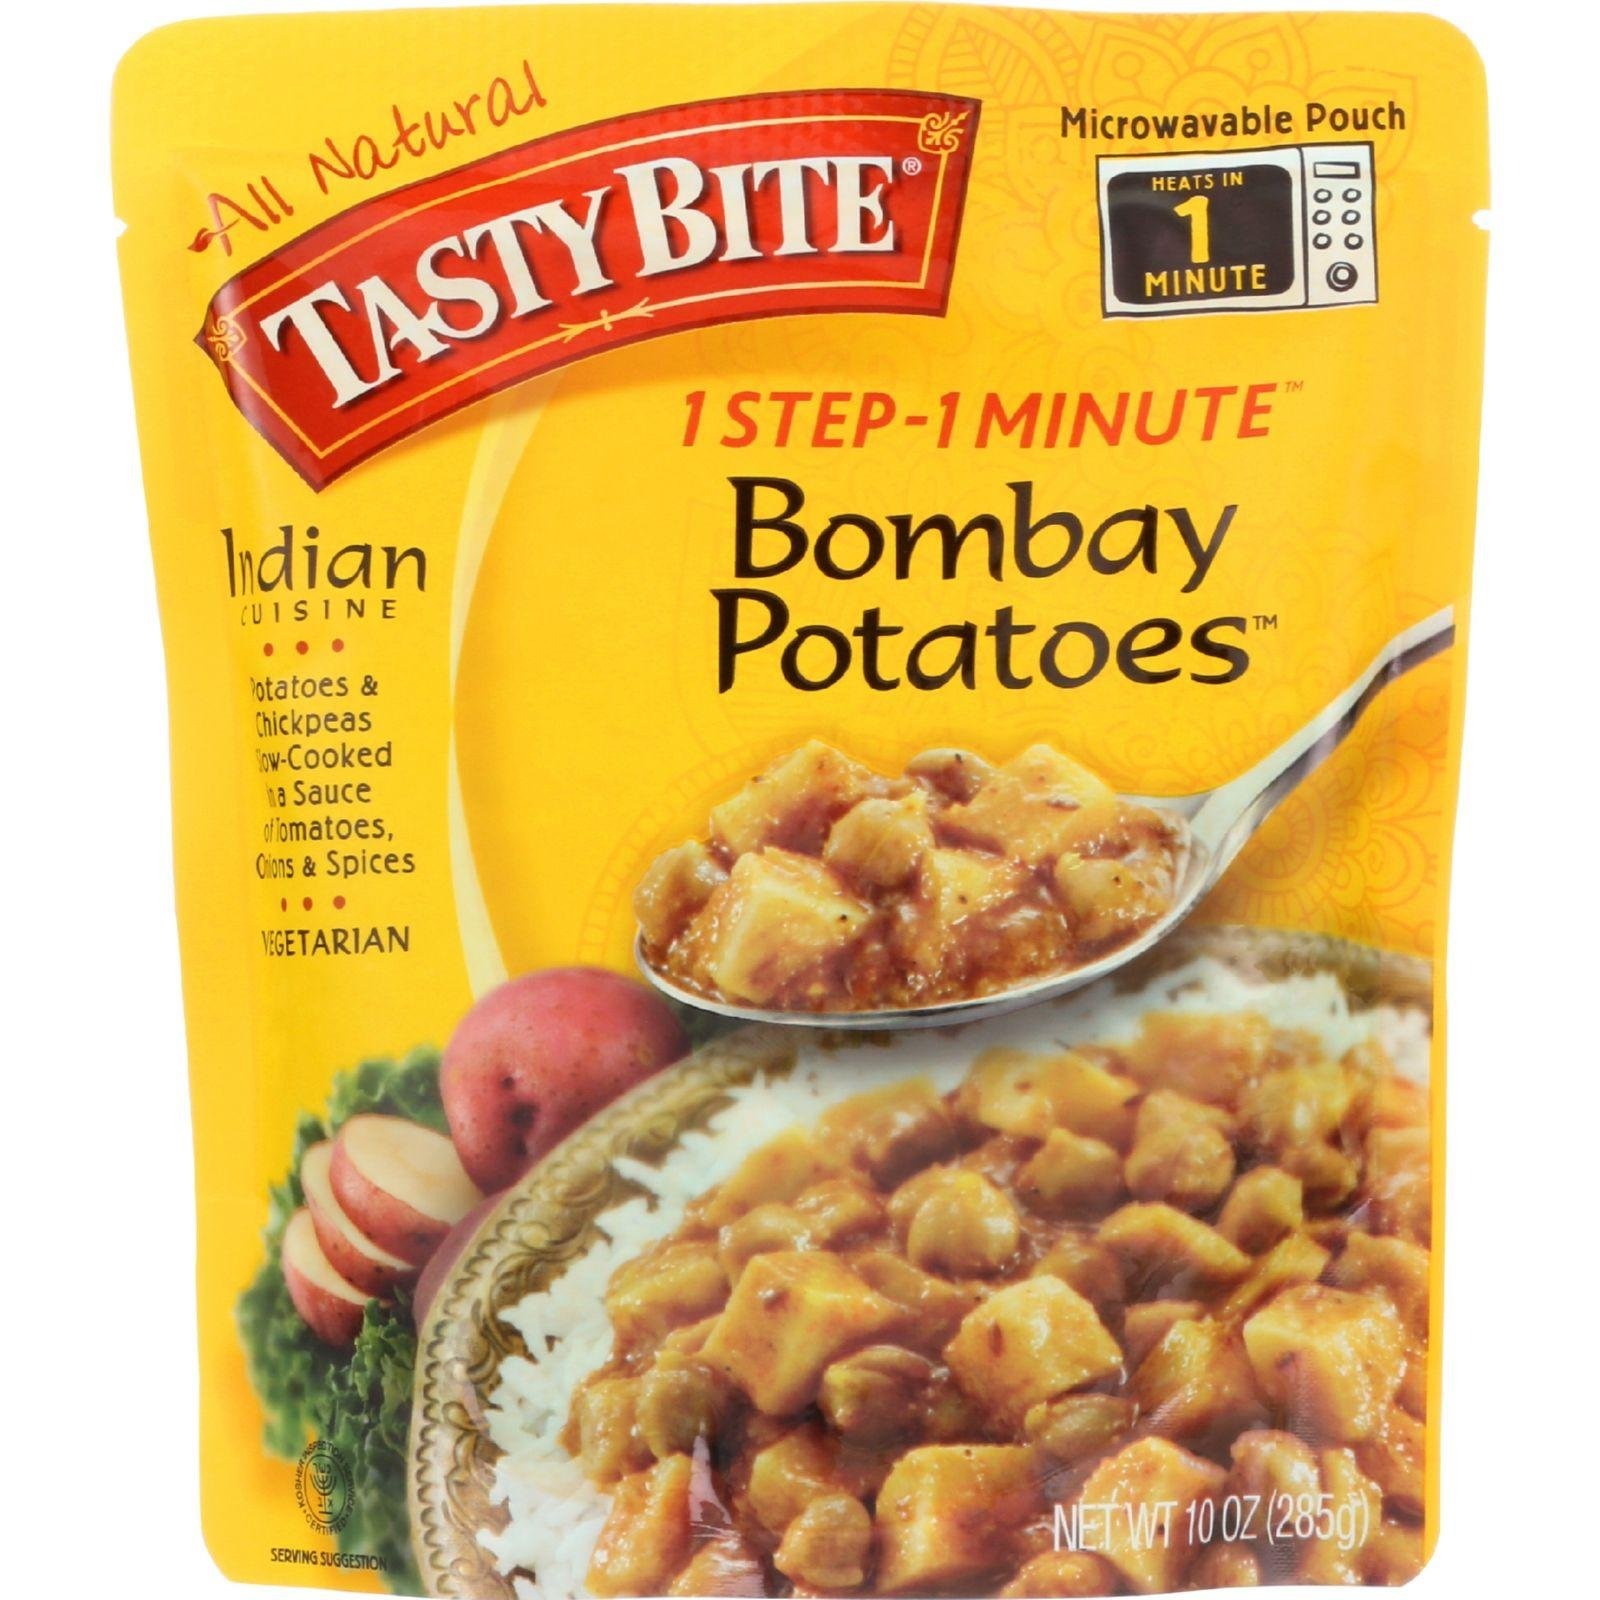
Item Name: Tasty Bite Entree - Indian Cuisine - Bombay Potatoes - 10 Oz - Case Of 6
Value: 60.0
Unit: Ounce

Price: 3.54